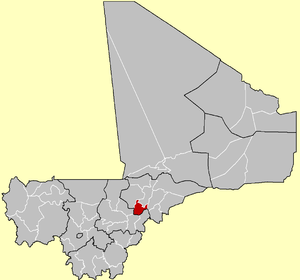
Le cercle de Djenné est une collectivité territoriale du Mali dans la région de Mopti.